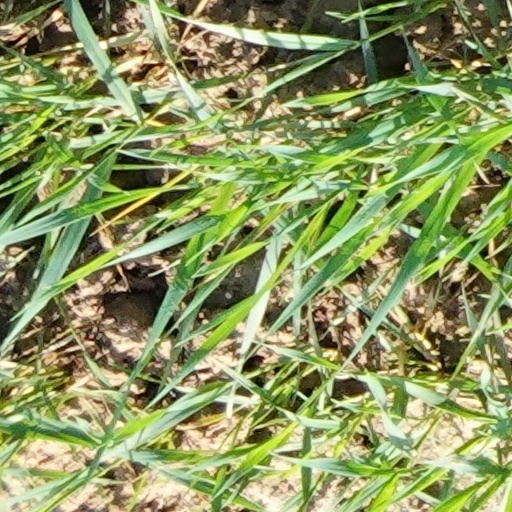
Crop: wheat